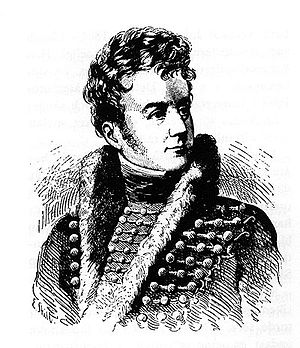
Édouard du Puy
Jean Baptiste Édouard Louis Camille du Puy var en schweiziskfødt musiker og skuespiller, der levede og virkede ca. 19 år i Stockholm og ca. 10 år i København fra 1793.